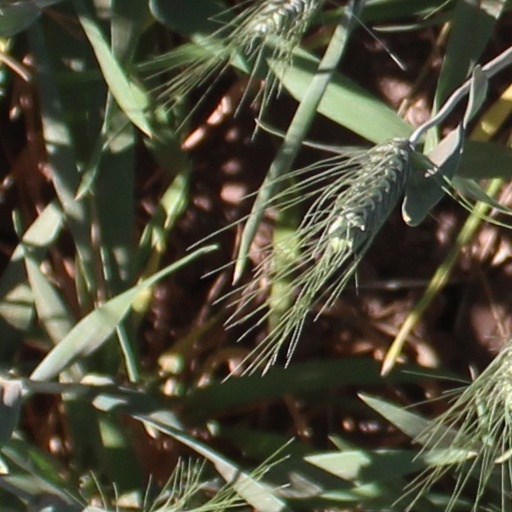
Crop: wheat